Propyphenazone

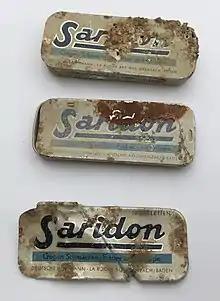
Saridon (Combination drug with Propyphenazone) from Hoffman-La Roche, ca. 1950/60

Propyphenazone (known as isopropylantipyrine in Japan) is a derivative of phenazone with similar analgesic and antipyretic effects. Originally patented in 1931, propyphenazone is marketed as a combination formulation with paracetamol and caffeine for treatment of primary headache disorder.